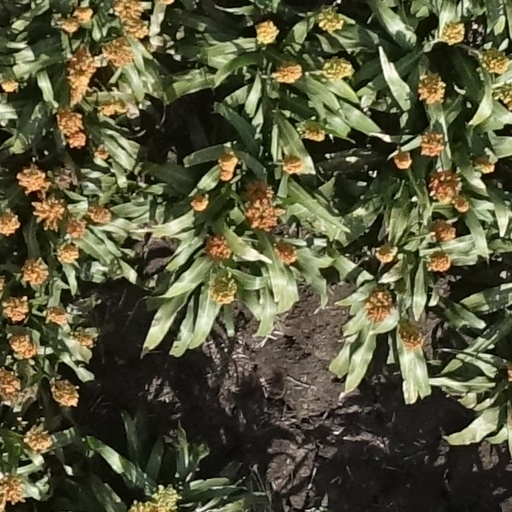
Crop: sorghum